Trulock-Cook House

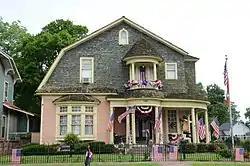

The Trulock-Cook House is a historic house at 703 West 2nd Avenue in Pine Bluff, Arkansas. It is a -story wood-frame structure, built about 1903 in an unusual combination of Shingle and Colonial Revival styles. It has a two-stage gambrel roof, which slopes down in one section to form the roof of a single-story porch that wraps around the porch on the southwest corner. The porch also wraps around a semicircular bay that rises above the main entrance, and is supported by Tuscan columns. The house is one of Pine Bluff's few surviving Shingle style buildings.